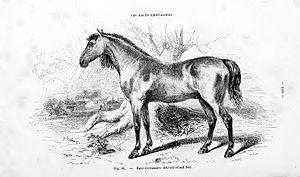
Cleveland Bay
Le Cleveland Bay ou Bai de Cleveland est une race de chevaux carrosiers demi-sangs, originaire d’Angleterre, dont le nom est lié à la robe et au quartier de Cleveland dans le Yorkshire, où il a été développé. C'est la plus ancienne race anglaise de chevaux et le seul cheval autochtone de Grande-Bretagne n'appartenant pas à la catégorie des chevaux de trait. Les ancêtres de la race ont été sélectionnés au cours du Moyen Âge pour le transport de marchandises, ce qui leur a valu le surnom de « Chapman Horses ». Ces chevaux ont été croisés avec des andalous et barbes, et plus tard avec des chevaux arabes et Pur-sang, créant ainsi le Cleveland Bay moderne. Au fil des années, la race est devenue plus légère dans sa conformation, en raison de son utilisation comme cheval de selle et d’attelage. La popularité du Cleveland Bay a grandement varié depuis qu’il a été exporté aux États-Unis au début du XIXᵉ siècle. Malgré une sérieuse baisse de la population après la Seconde Guerre mondiale, la race a fait l’objet d’un regain de popularité depuis les années 1970, bien que seulement 550 chevaux aient été recensés dans le monde en 2006.